Heman A. White

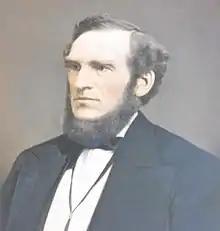
Colorized version of illustration from 1894's "Men of Vermont: An Illustrated Biographical History of Vermonters and Sons of Vermont"

Heman A. White (September 21, 1817 – January 1, 1898) was an American attorney and political figure from Vermont. A lifelong resident of Washington, Vermont, White was most notable for his long service as town clerk (1848-1898), probate judge of Orange County's Randolph district (1856-1858), state's attorney of Orange County (1866-1868), member of the Vermont House of Representatives from Washington (1857-1859, 1863-1866, 1876-1878), and member of the Vermont Senate from Orange County (1870-1872).